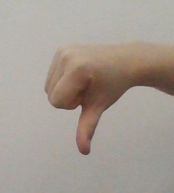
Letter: waw